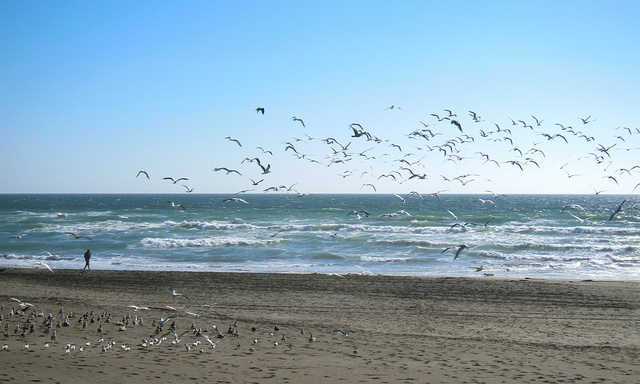
A man walks down the beach behind a large flock of seagulls.
there are many birds that are flying over the beach
a bunch of birds stand an fly over a beach
Several different flying seagulls on the side of the ocean.
A man running on the beach with a lot of seagulls.